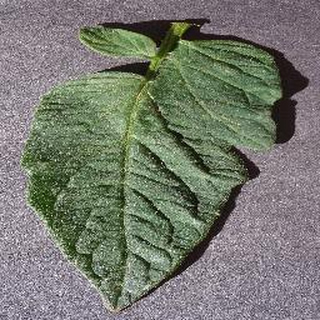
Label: healthy_tomato